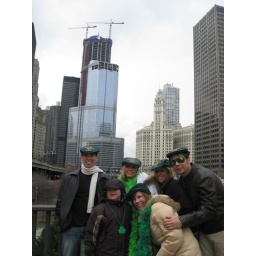
Family by the green river